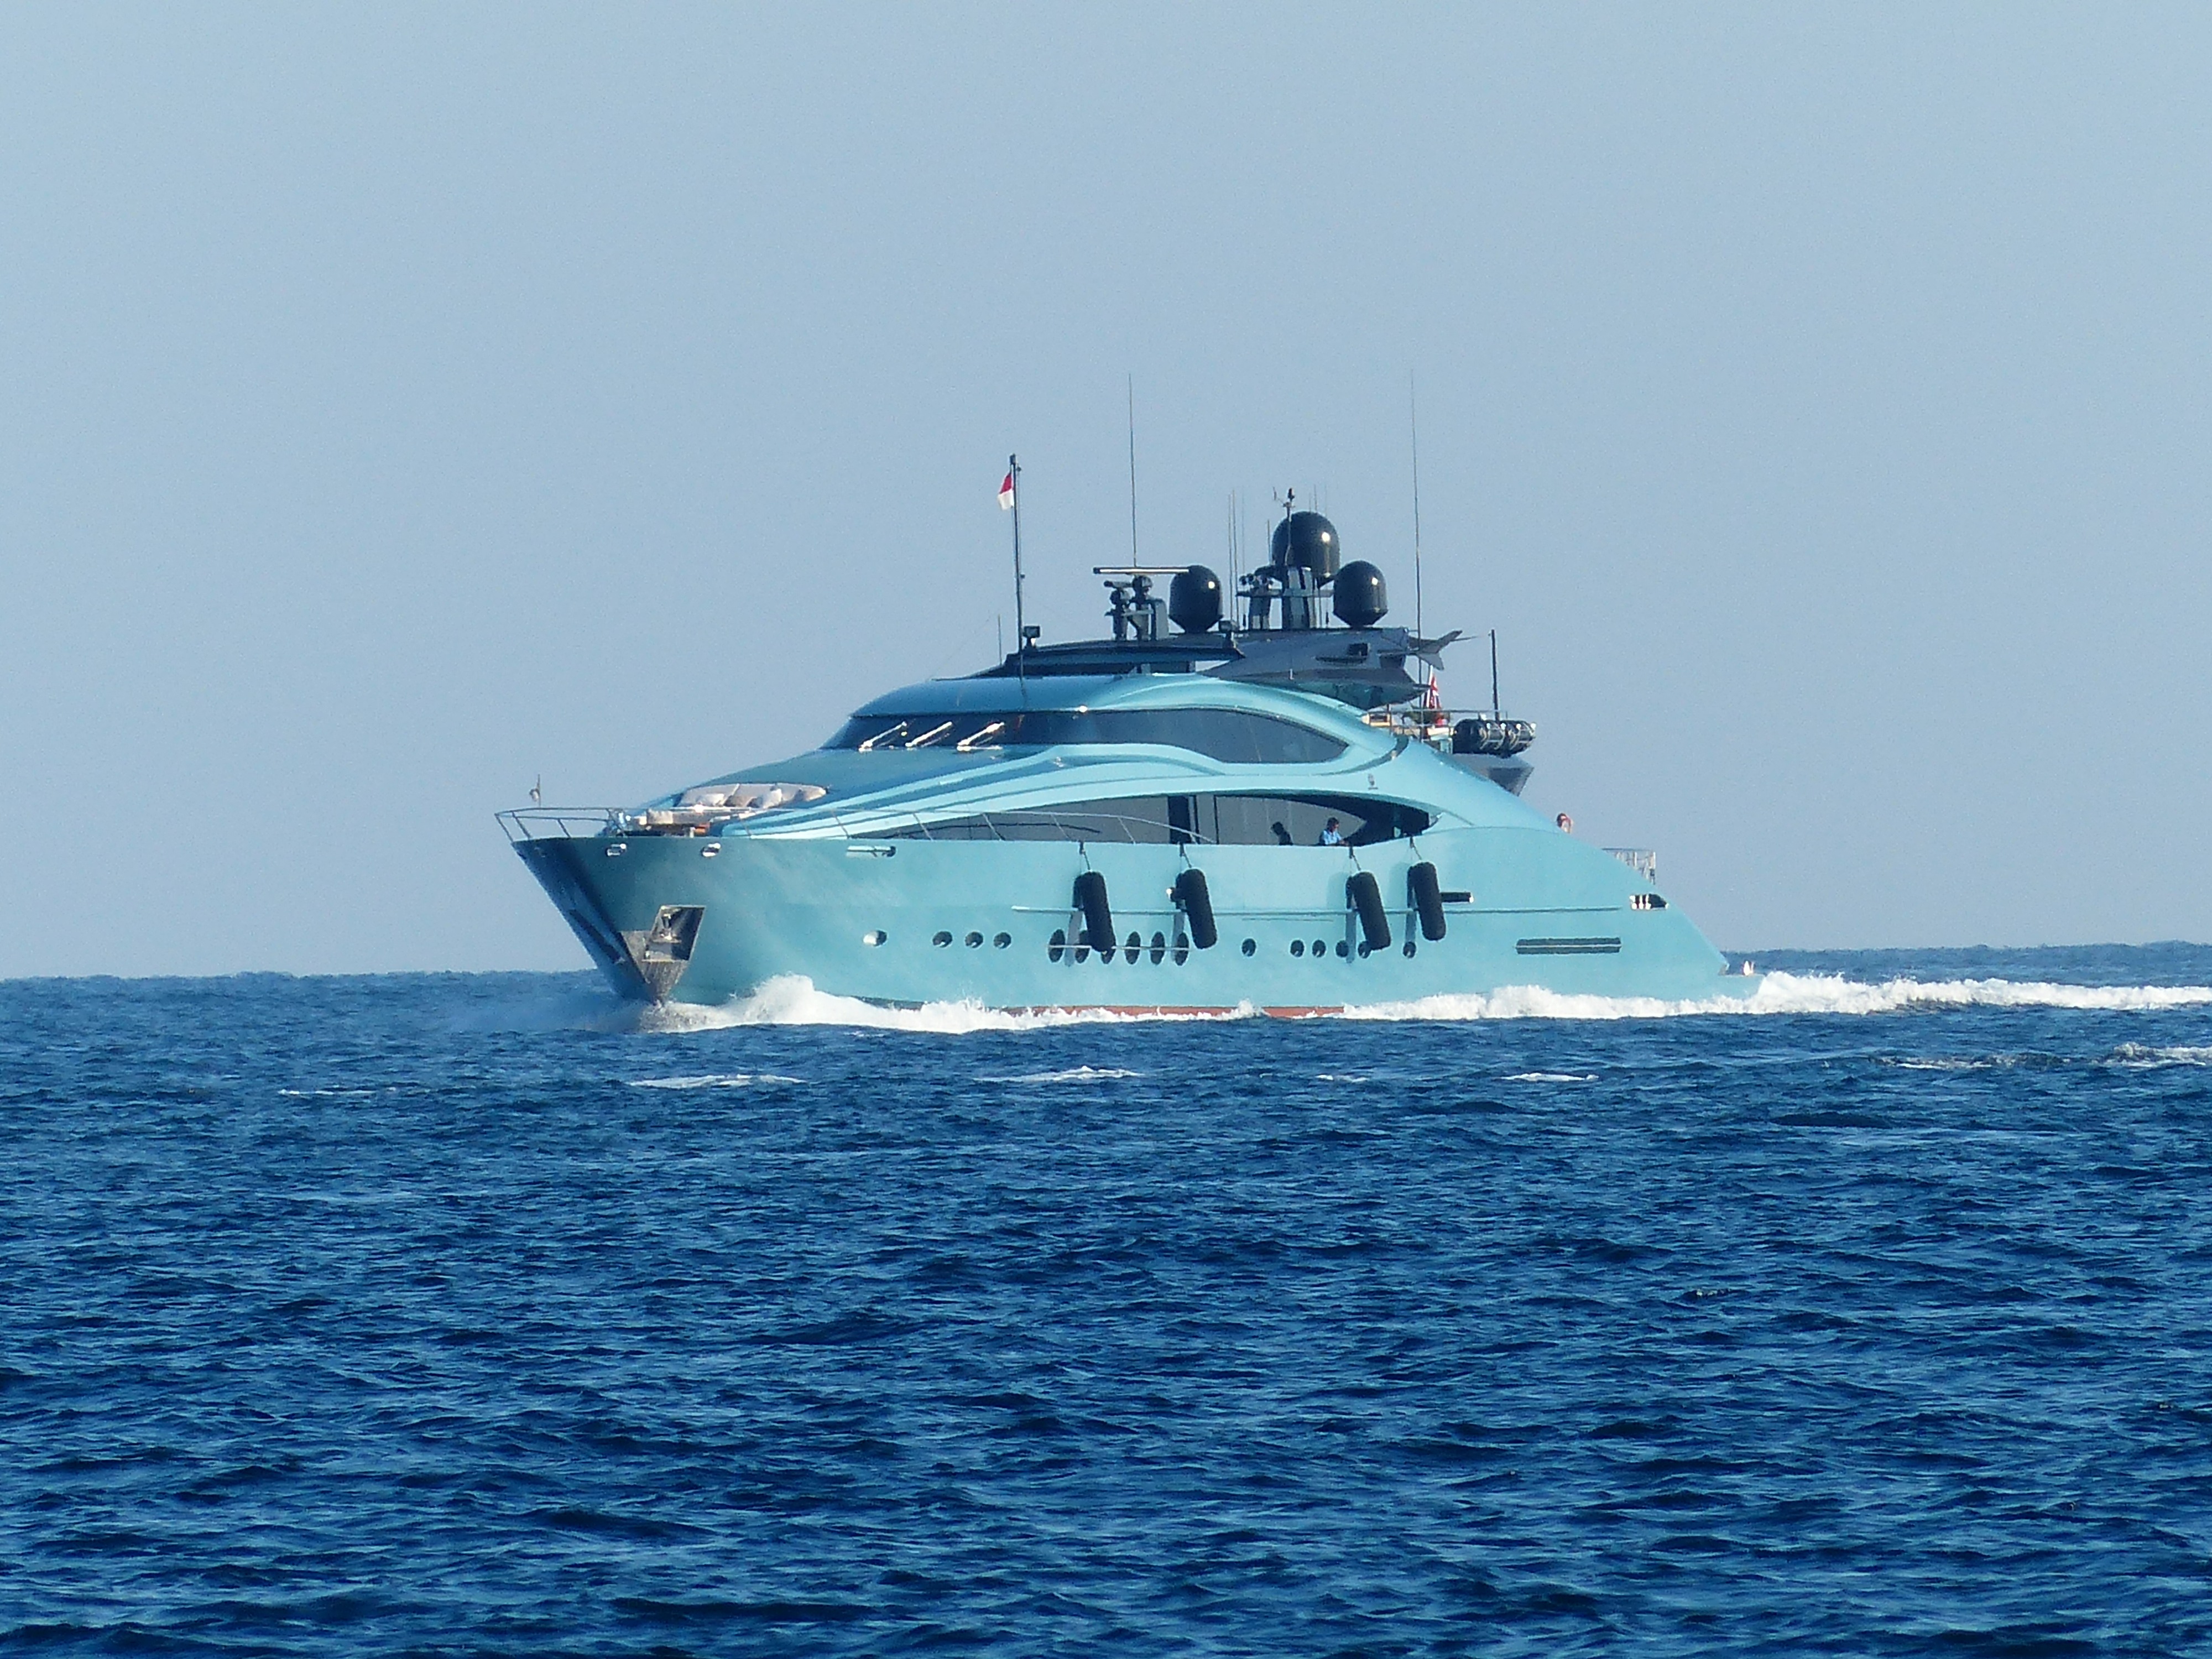
sea, water, ocean, boat, lake, ship, boot, vehicle, yacht, speedboat, ferry, empire, luxury, large, shipping, watercraft, fishing vessel, powerboat, wealth, motor ship, passenger ship, luxury yacht, leisure boat, motor yacht, racing boat, recreational ship, patrol boat